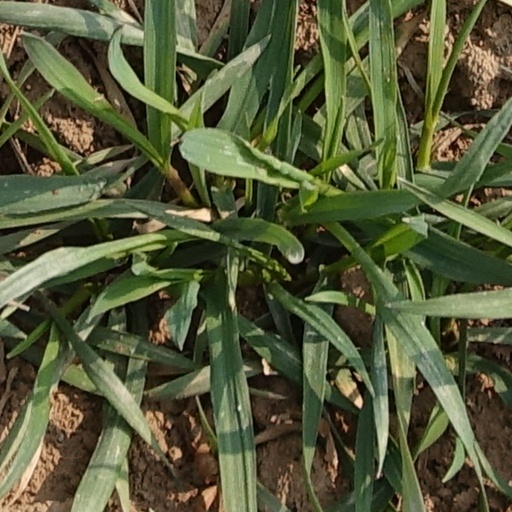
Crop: wheat